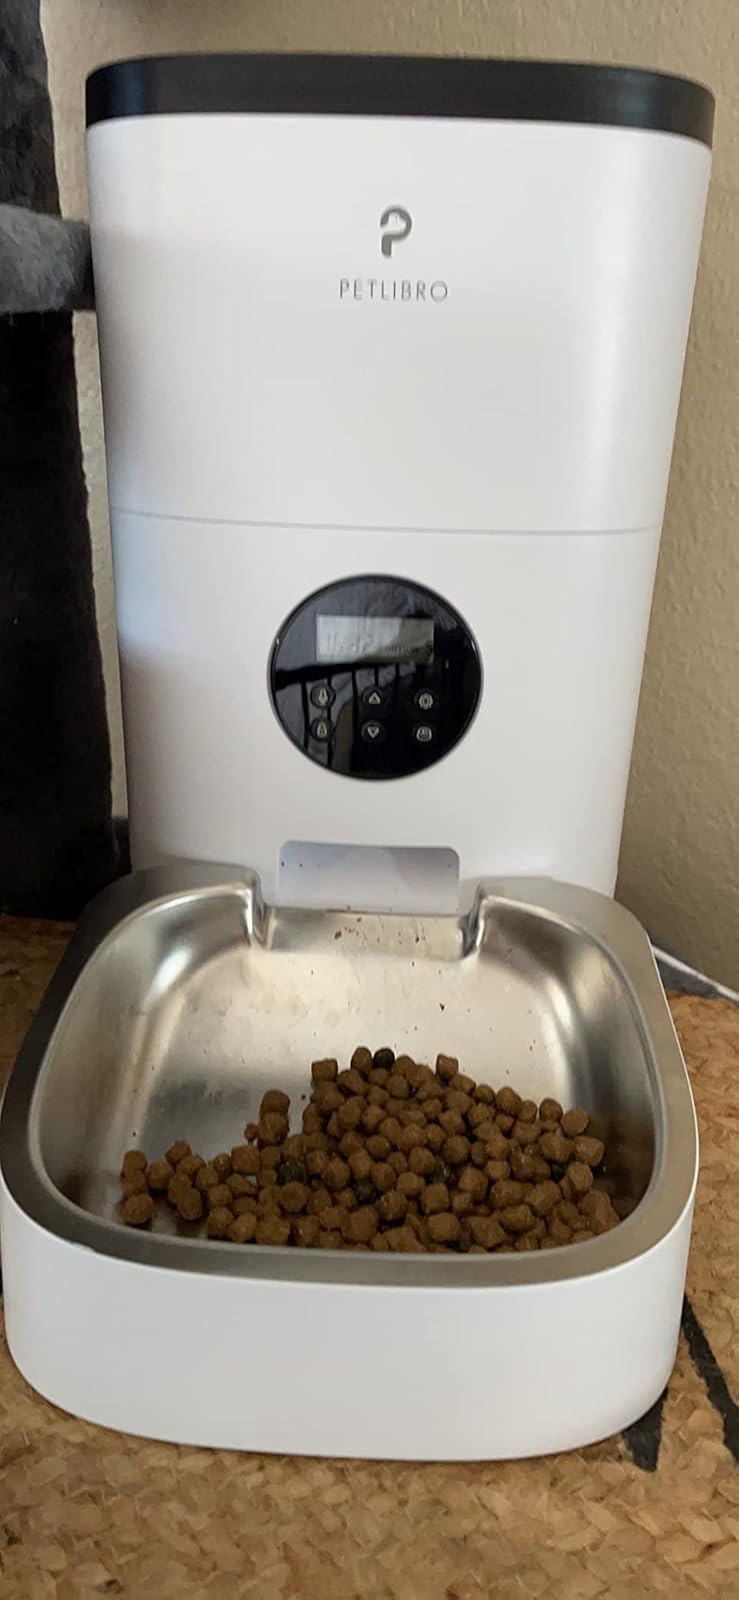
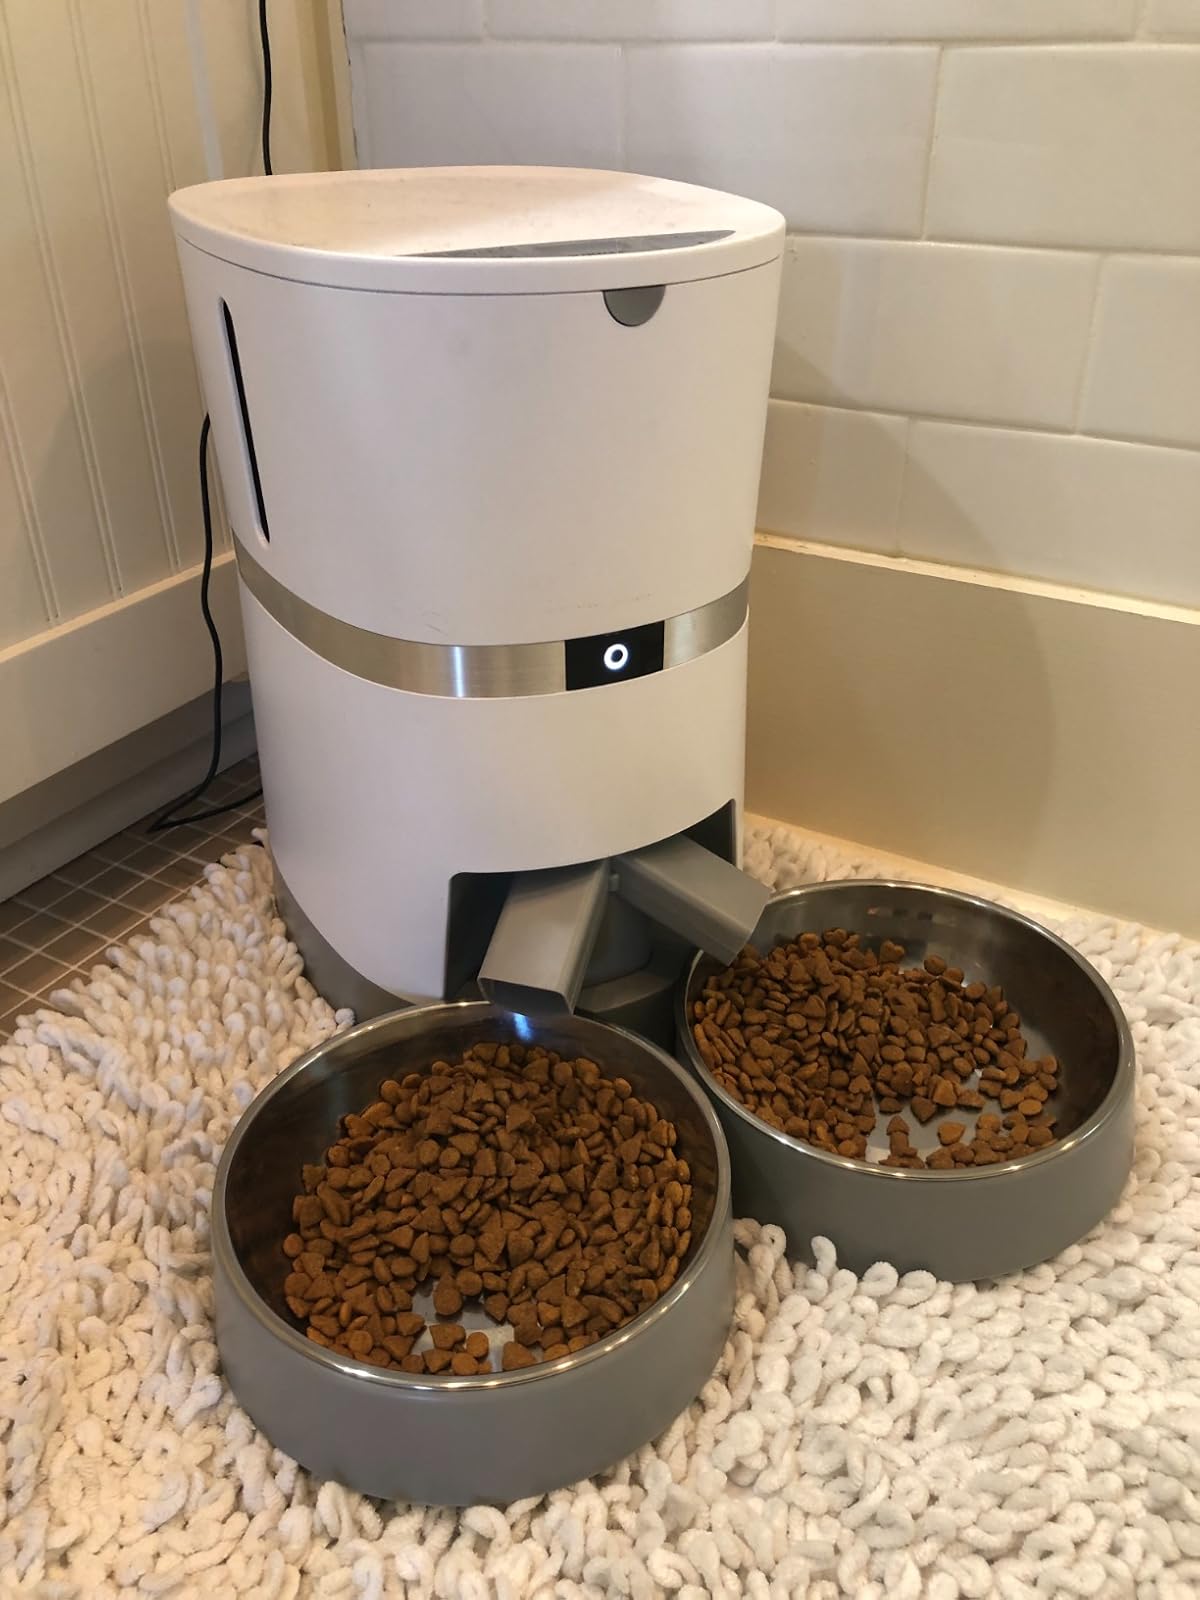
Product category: items_feeder
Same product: no